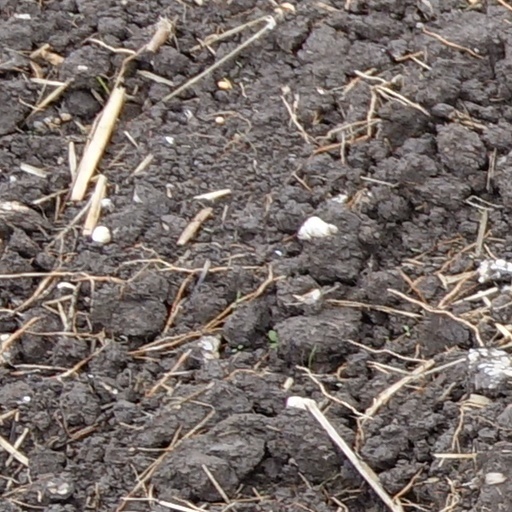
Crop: wheat